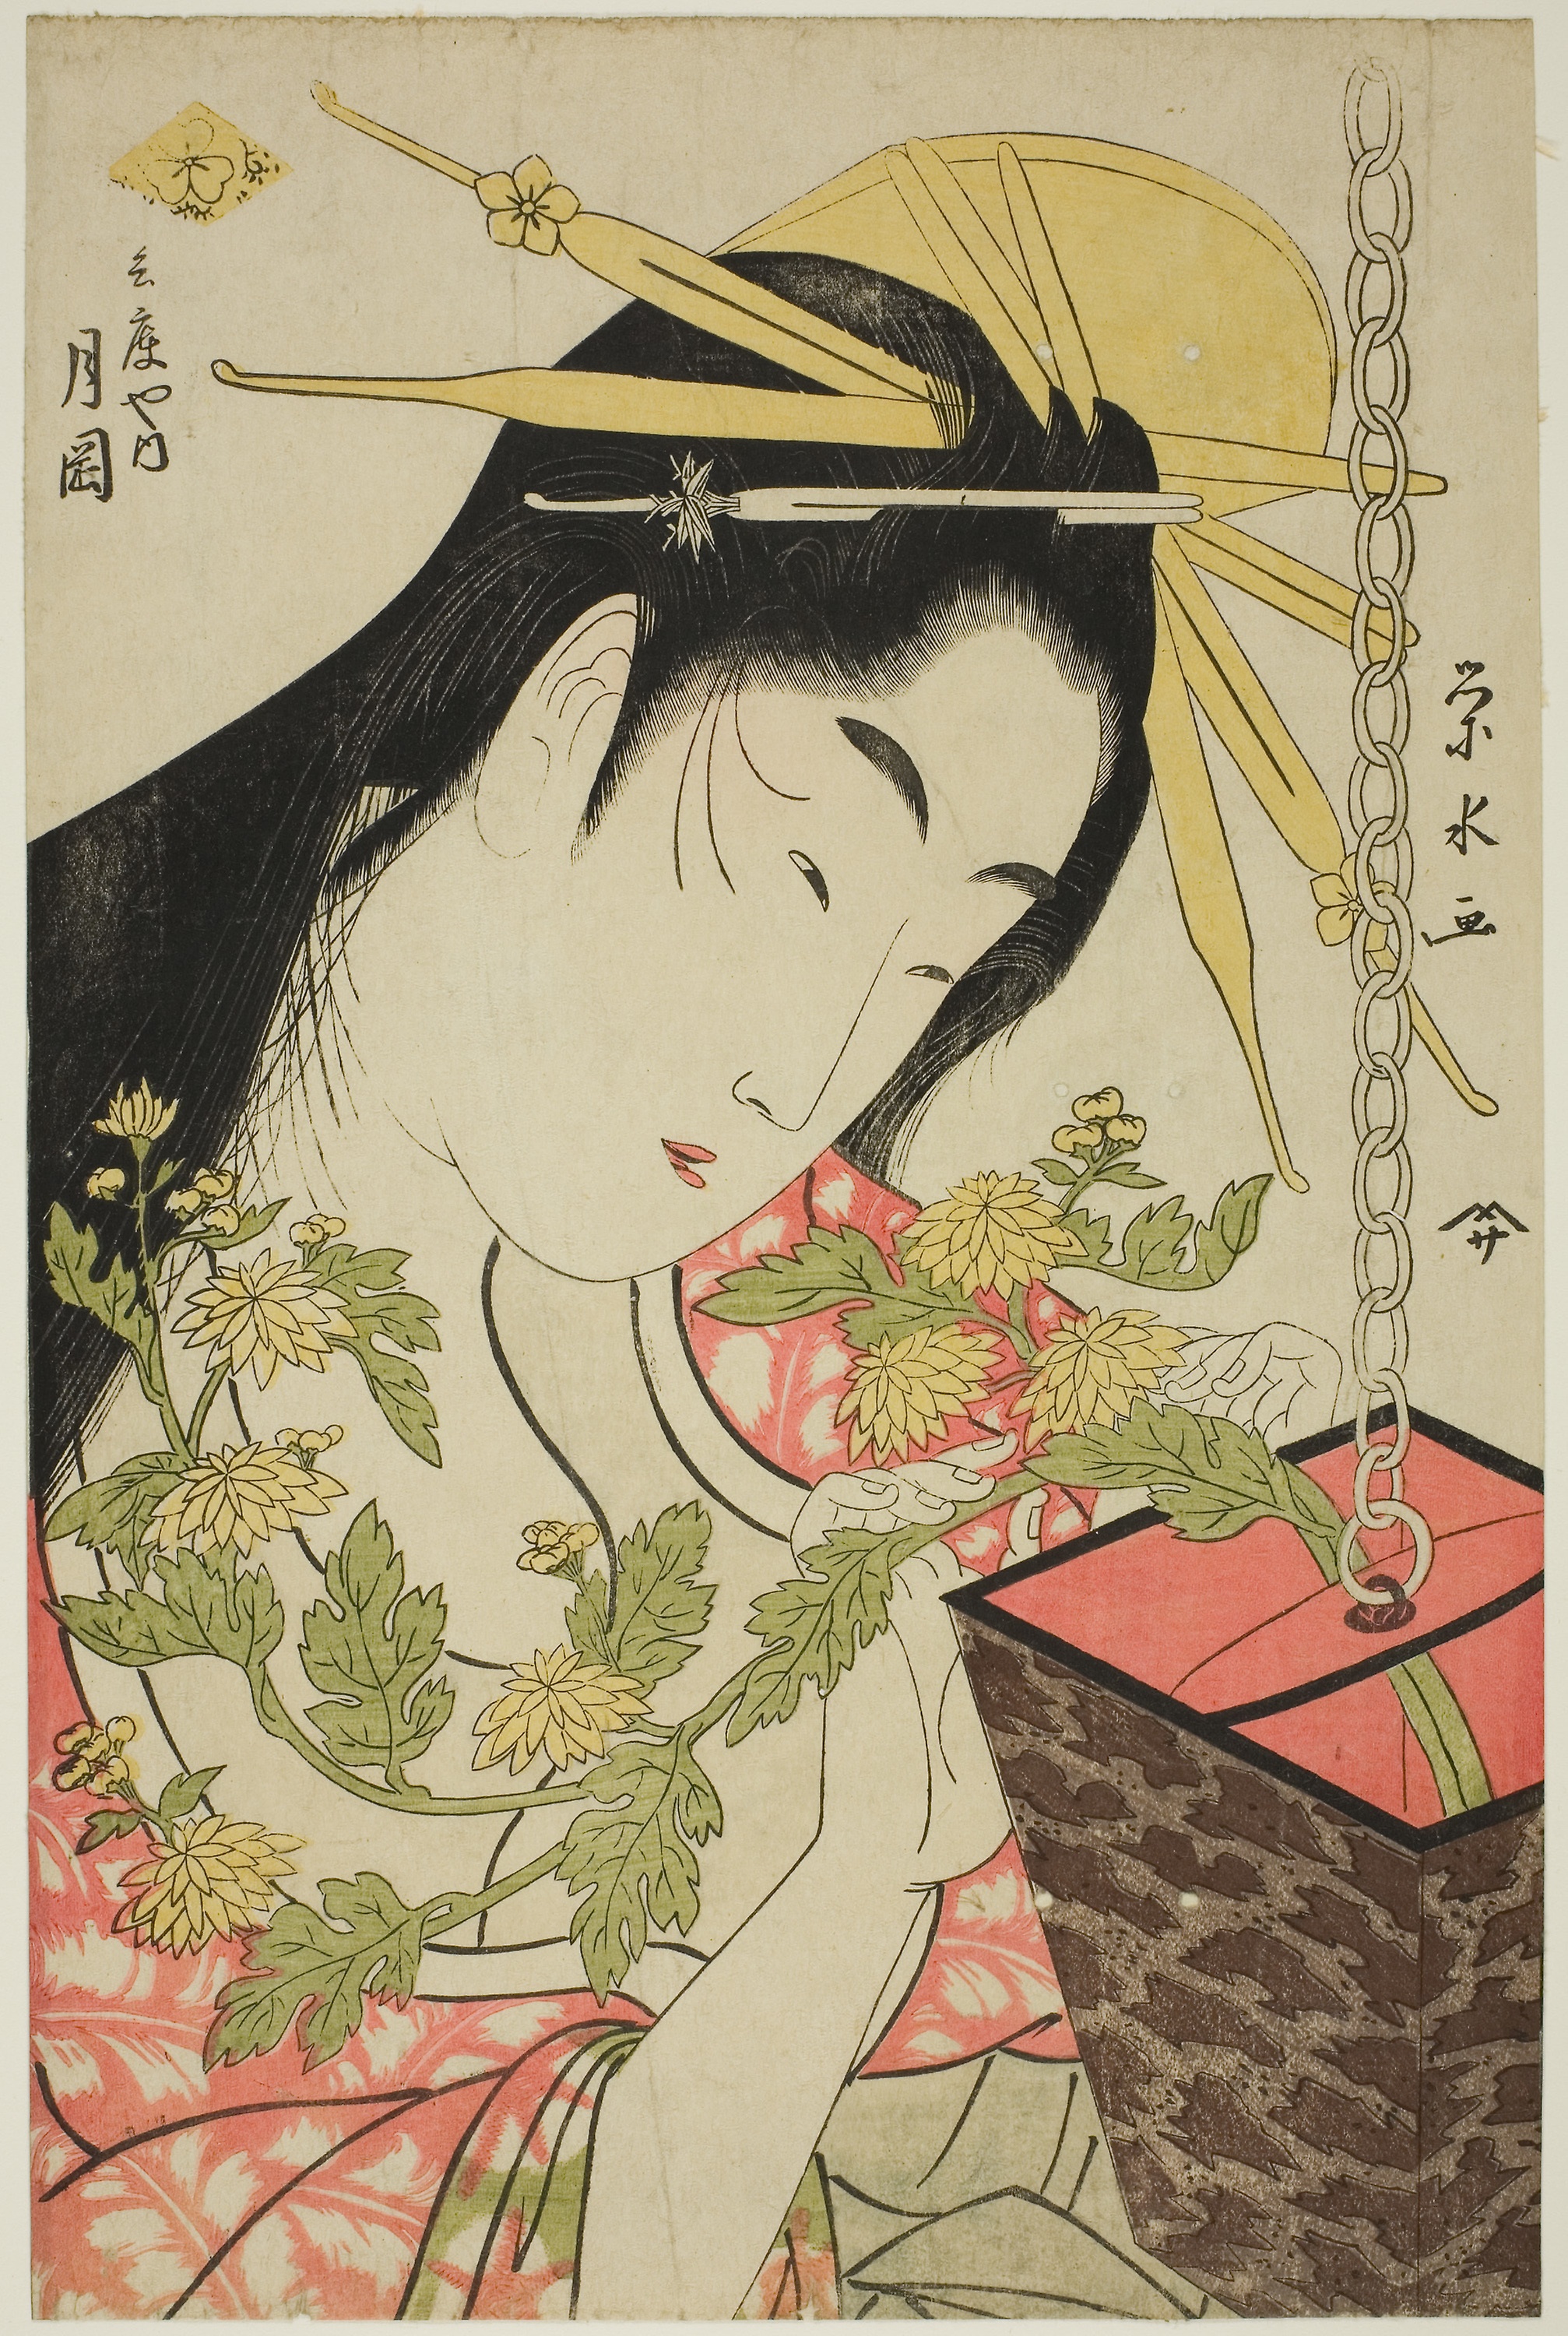
illustration, art, black hair, plant, drawing, fictional character, painting, style